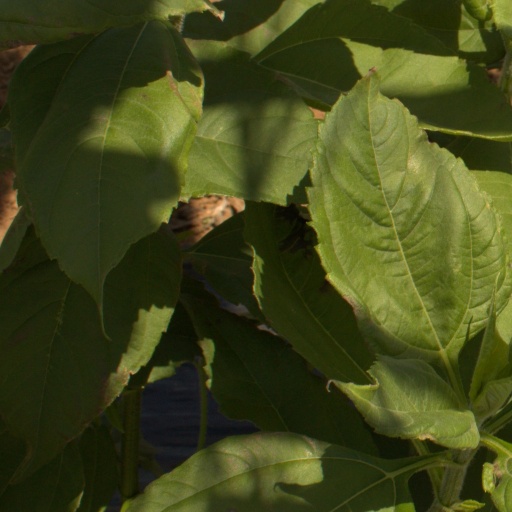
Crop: Jerusalem artichoke